No. 85 Squadron RAF

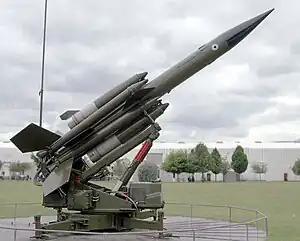
Bloodhound SAM at the RAF Museum, Hendon, London, formerly of No.85 Squadron

The squadron re-equipped and resumed full operations early in June 1940. After taking part in the first half of the Battle of Britain over southern England, the squadron moved to Yorkshire in September and in October following a change in role commenced night fighter patrols. For the remainder of the Second World War No. 85 Squadron continued its nocturnal pursuit of intercepting enemy raiders. It had a brief period providing Bomber Support as part of No. 100 Group RAF and even took part in the famous anti-diver patrols intercepting V1 flying bombs.